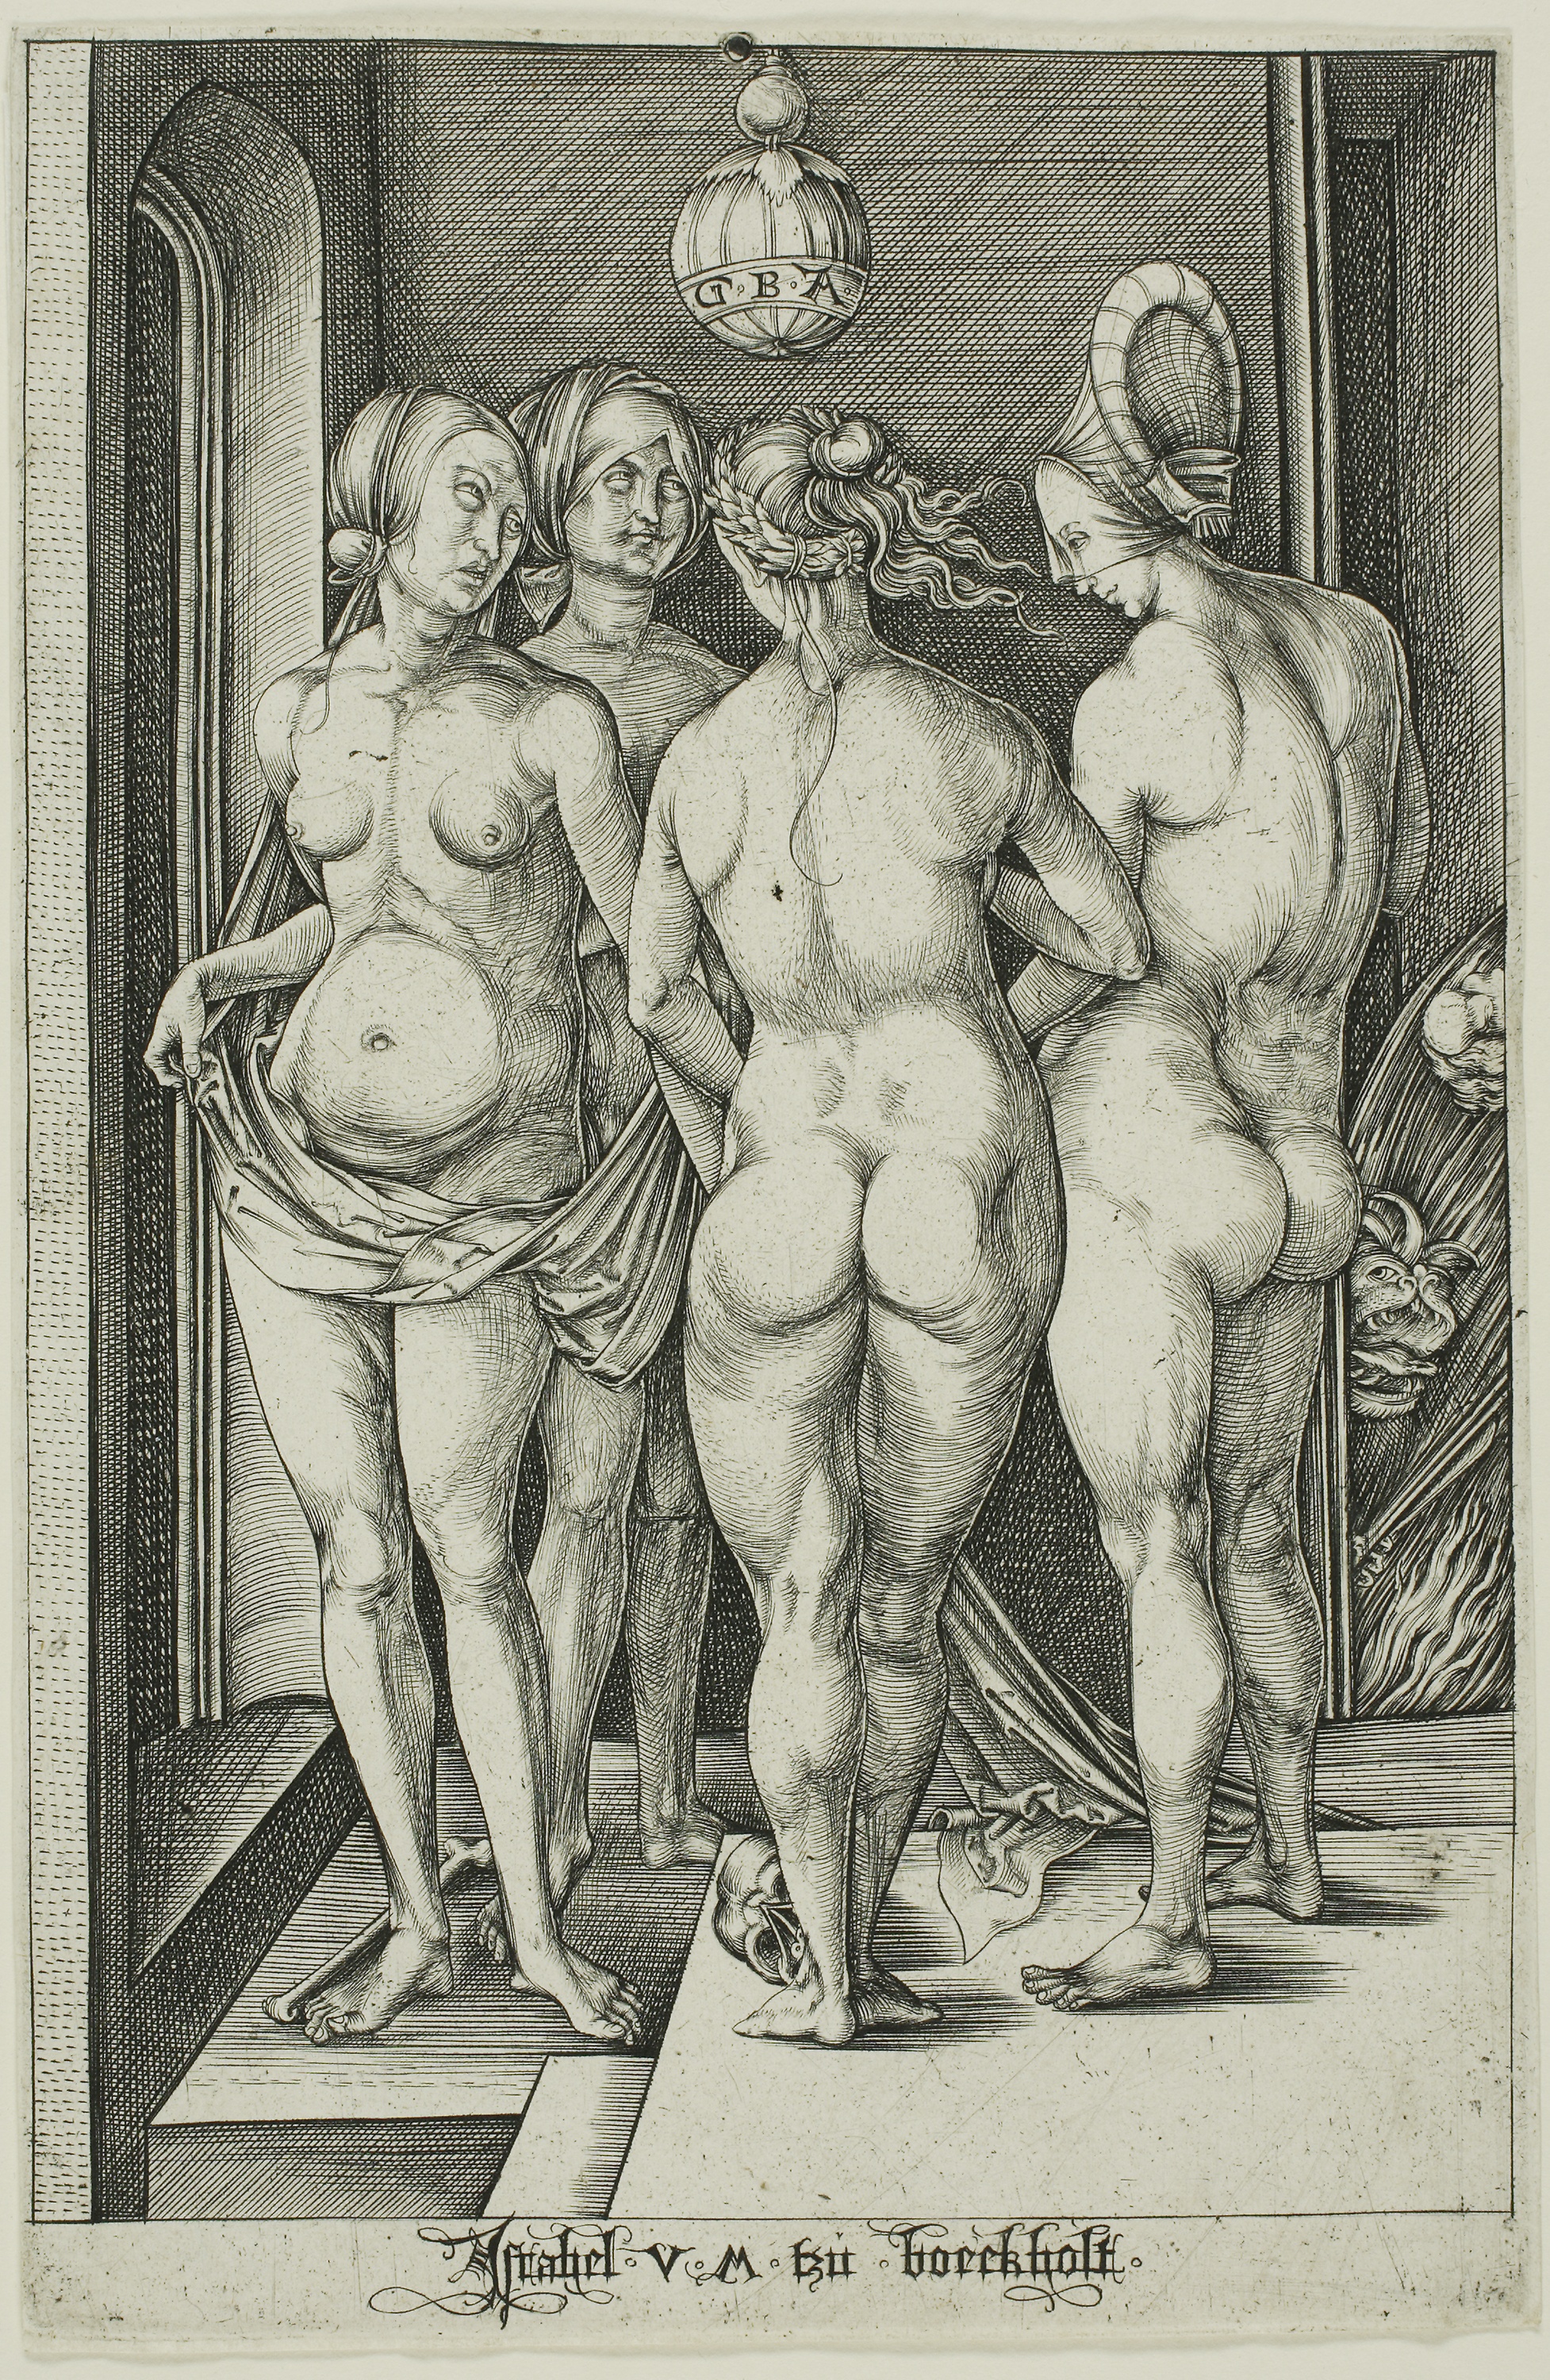
art, male, black and white, standing, figure drawing, drawing, muscle, human, history, visual arts, artwork, mythology, human behavior, art model, sketch, illustration, chest, monochrome, fiction